2nd Middlesex Artillery Volunteers

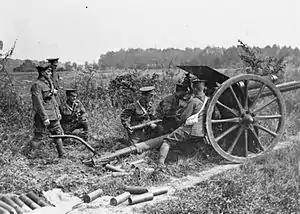
18-Pounder in action on the Somme, August 1916.

Throughout late June 1916, 56th Divisional Artillery was engaged in the preliminary bombardment for the division's attack on Gommecourt, an important diversion to the main British offensive (the Battle of the Somme) due to begin on 1 July. 56th Divisional Artillery was divided into three groups for this task: Northern, Southern and Wire-Cutting; the CO of CCLXXXII Bde, Lt-Col A.F. Prechtel, was placed in command of the wire-cutting group ('Peltart'), comprising five batteries of 18-pounders (A/CCLXXX and C/CCLXXXIII in addition to his own three) and one of 4.5 howitzers (D/CCLXXX, of which two howitzers were at the call of the counter-battery group). Two guns of C/CCLXXXIII were concealed in an orchard almost in the British front line. The Peltart group fired almost 24,500 rounds of mainly Shrapnel shell in the days before the attack. By 28 June the Barbed wire in front of the German first and second lines was reported to be satisfactorily cut, but German working parties continued to repair it at night.